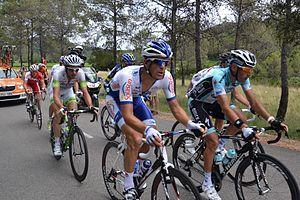
Passage des 8 échappés au Pic St-Loup sur la D1 (km 120). Pablo Urtasun (Euskaltel-Euskadi), Samuel Dumoulin (Cofidis), Matthieu Ladagnous (FDJ-BigMat), Michael Morkov (Saxo Bank-Tinkoff Bank), Roy Curvers (Argos-Shimano), Jimmy Engoulvent (Saur-Sojasun), Maxime Bouet (AG2R La Mondiale) et Jérôme Pineau (Omega Pharma-Quick Step).